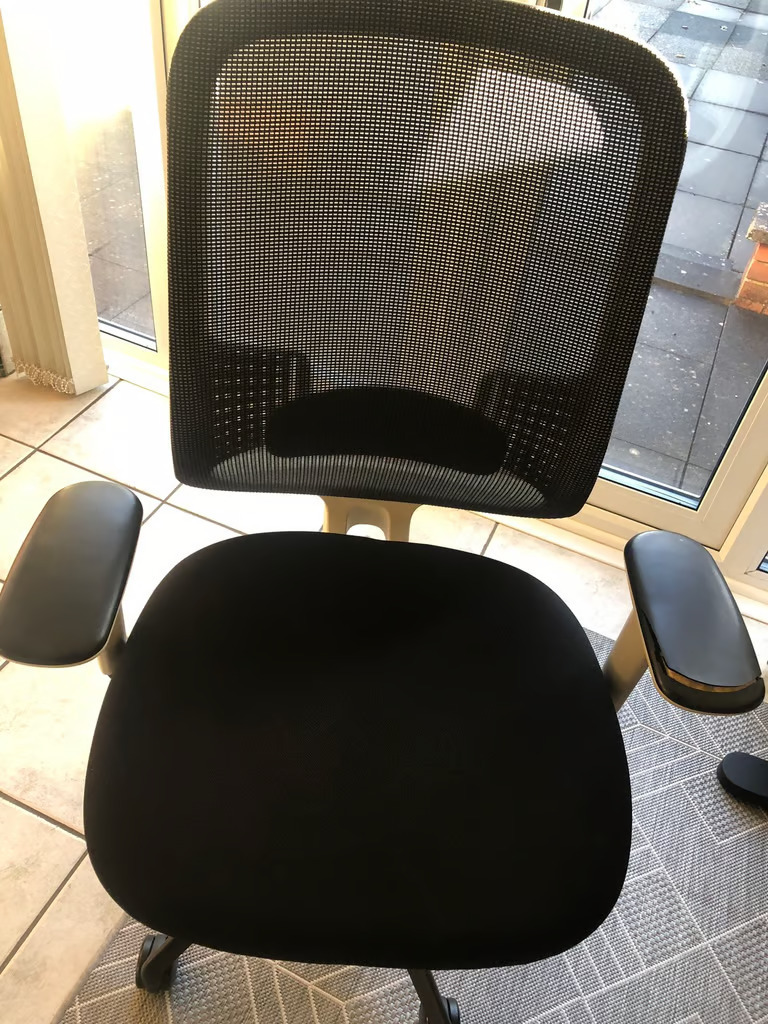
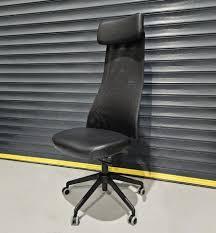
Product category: items_chair
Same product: no